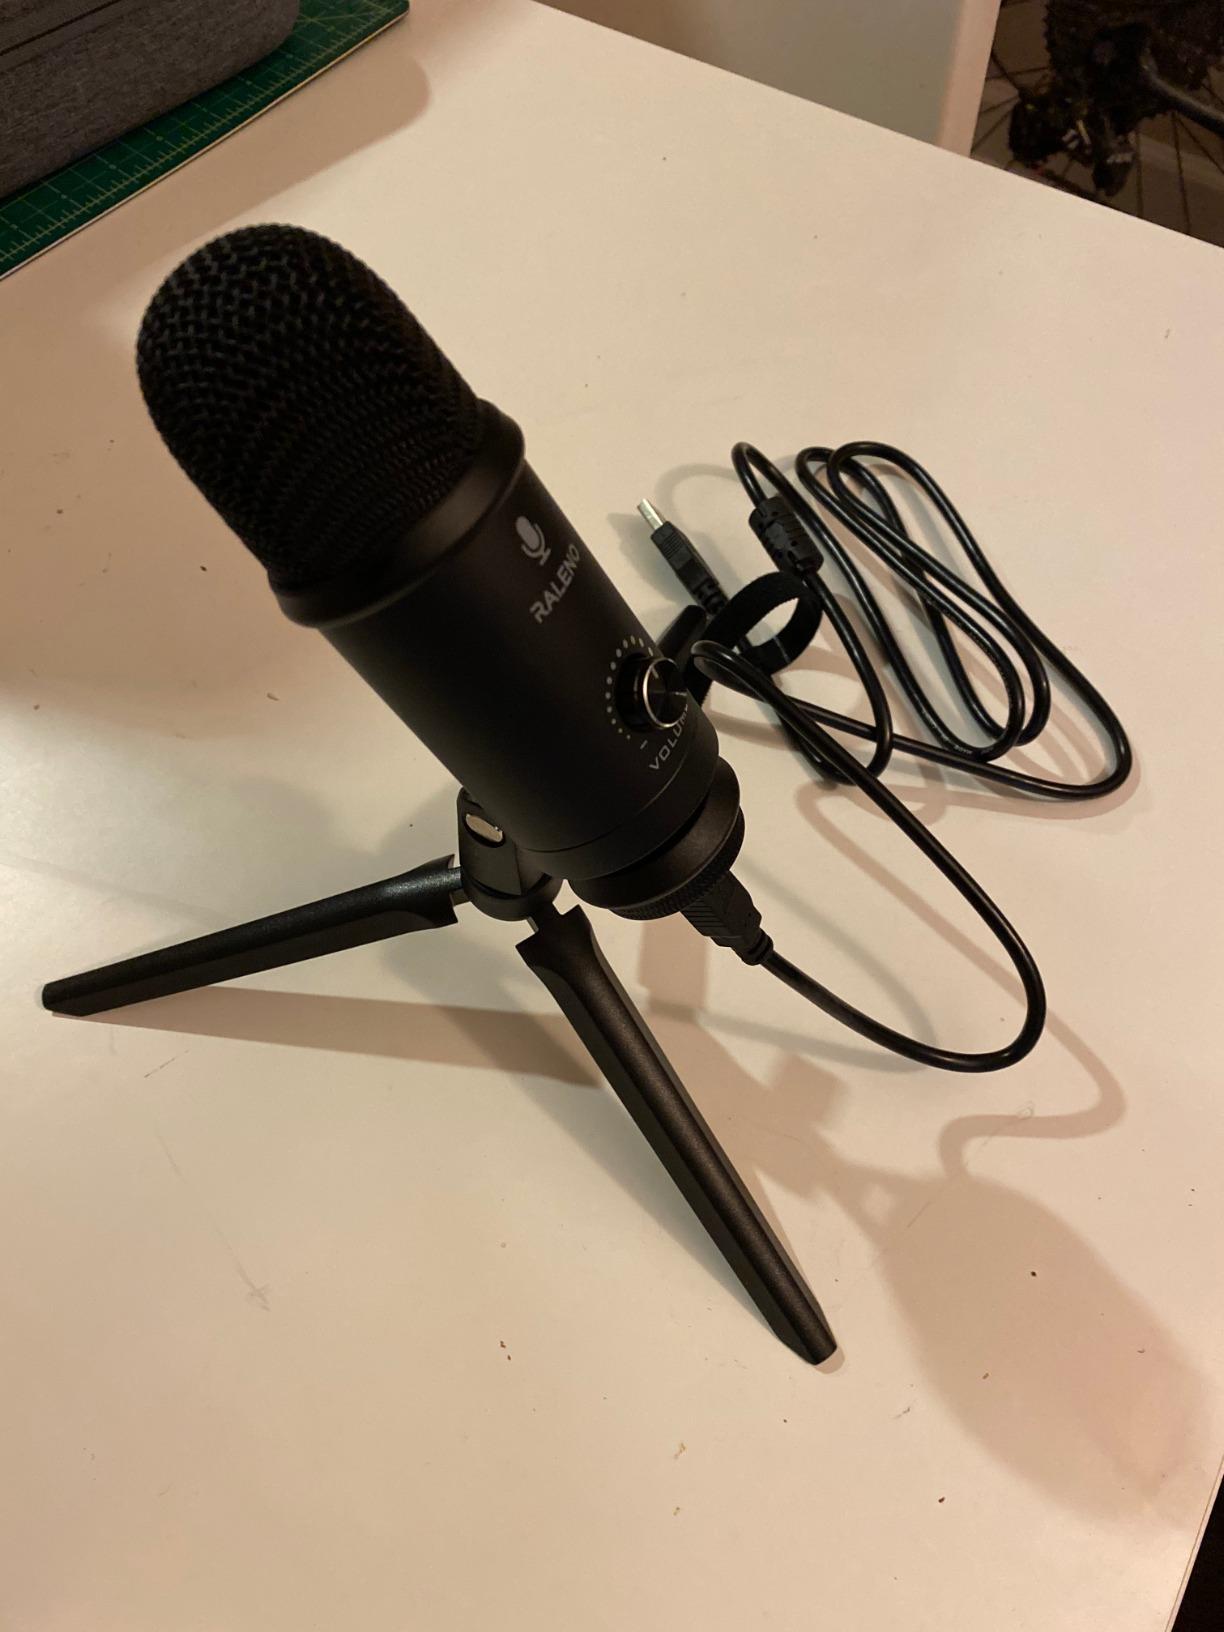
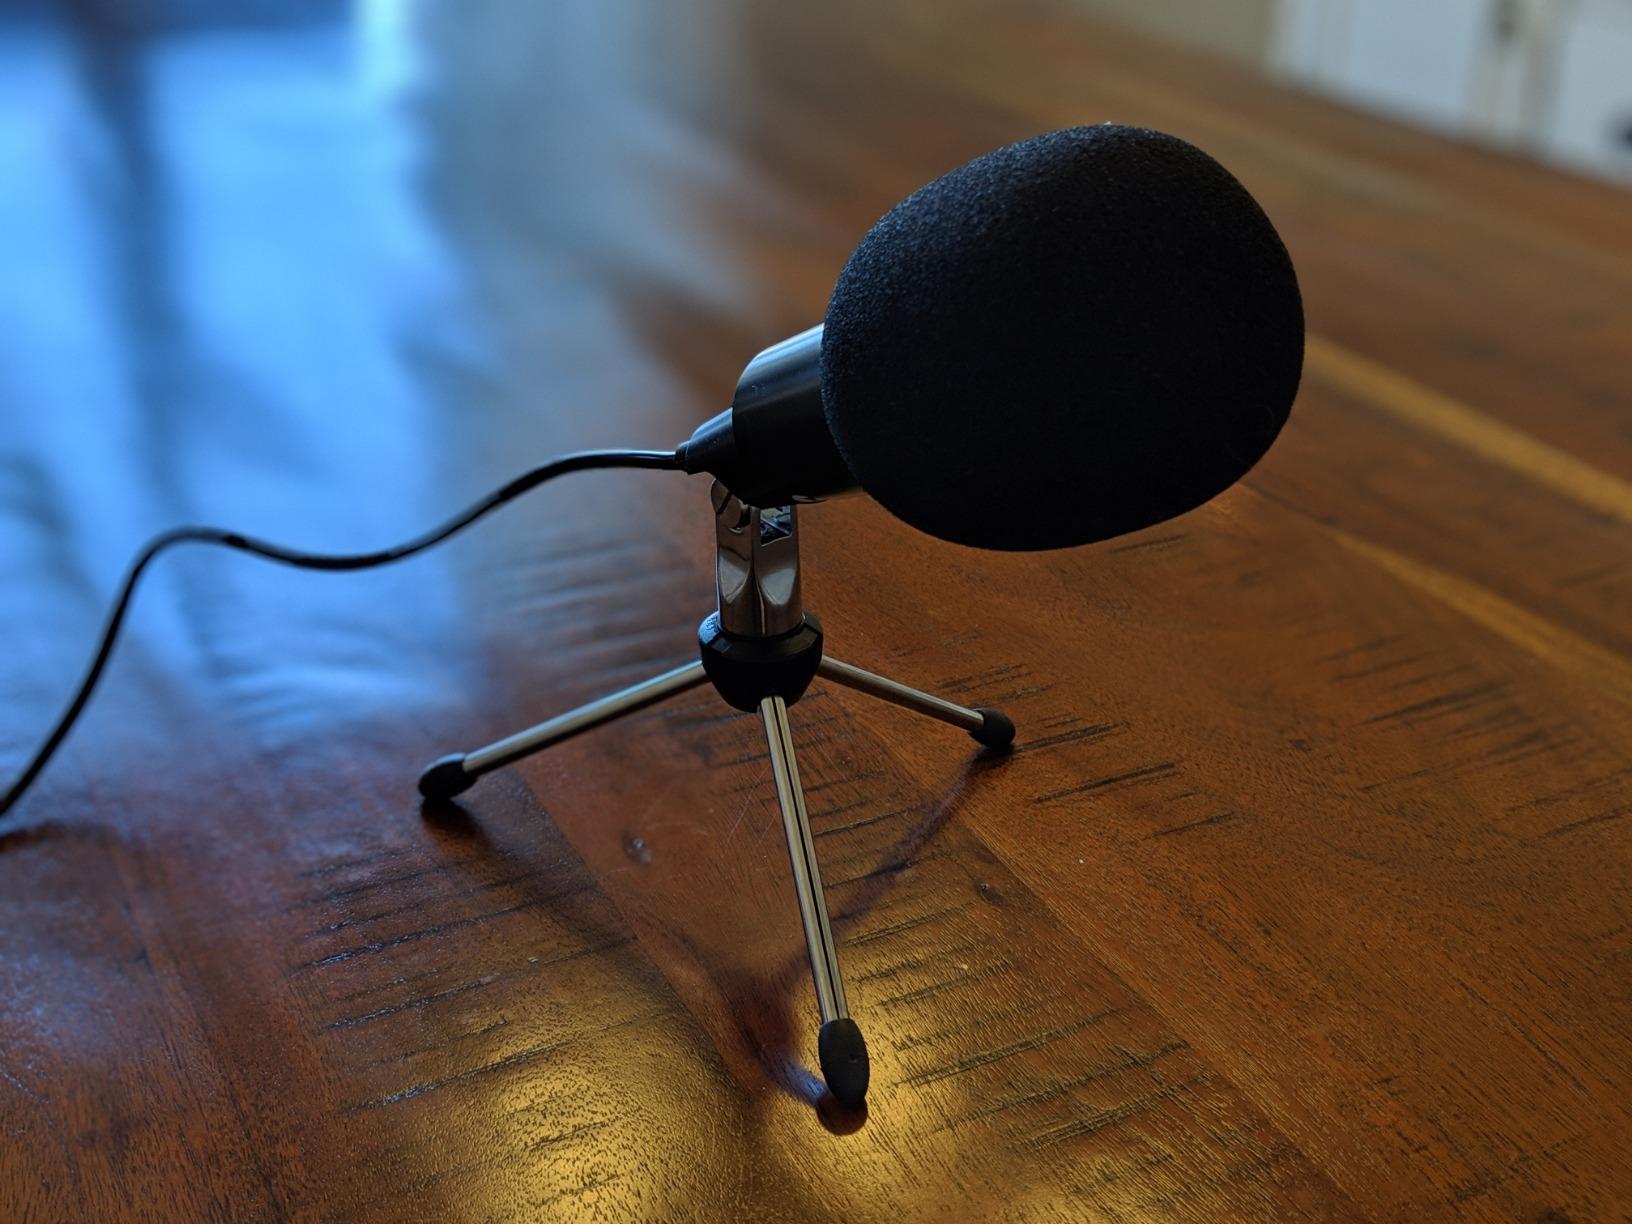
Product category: microphone
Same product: no